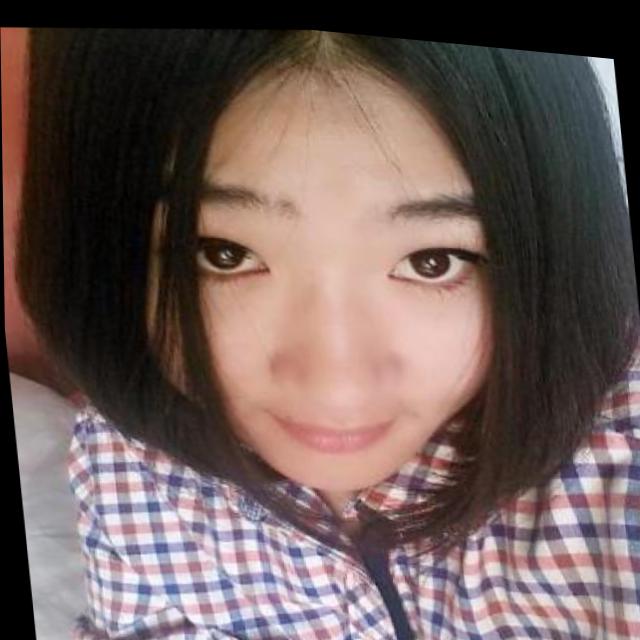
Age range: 21-44